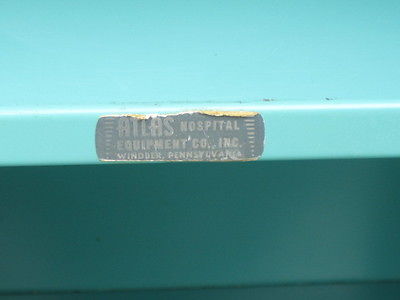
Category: cabinet